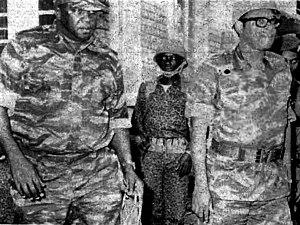
Idi Amin Dada Oumee, né Idi Awo-Ongo Angoo à Koboko entre 1923 et 1925 et mort à Djeddah le 16 août 2003, est un militaire et homme d'État ougandais, exerçant un pouvoir absolu sur le pays entre le 25 janvier 1971 et le 11 avril 1979, en tant que président à vie. Il a laissé l’image d’un dictateur fou, violent et sanguinaire.